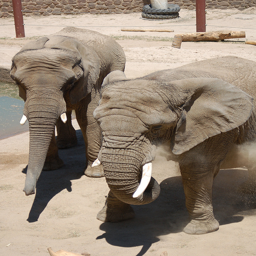
Two elephants with white tusks are standing close together.
Two elephants standing in sandy enclosure, next to a pool.
A couple of elephants standing next to each other.
Two elephants standing near a small pool of water.
two elephants some water sand and a stone wall